VFA-32

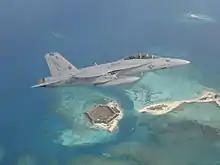
VFA-32 now operates the F/A-18F Super Hornet.

VF-32 deployed once again in November 2000 for the maiden voyage of the . They spent four months in support of Operation Southern Watch and returned home on 23 May 2001. In December 2002 VF-32 deployed once again on "Harry S. Truman" in support of Operation Noble Eagle and Operation Northern Watch.